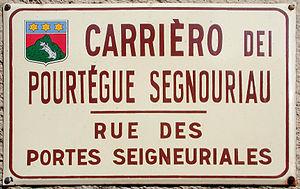
Mons(Var) Noms de ruesen provençla
Le provençal est un dialecte de l'occitan parlé essentiellement en Provence', dans l'Est du Languedoc voire aussi dans les vallées occitanes du Piémont.